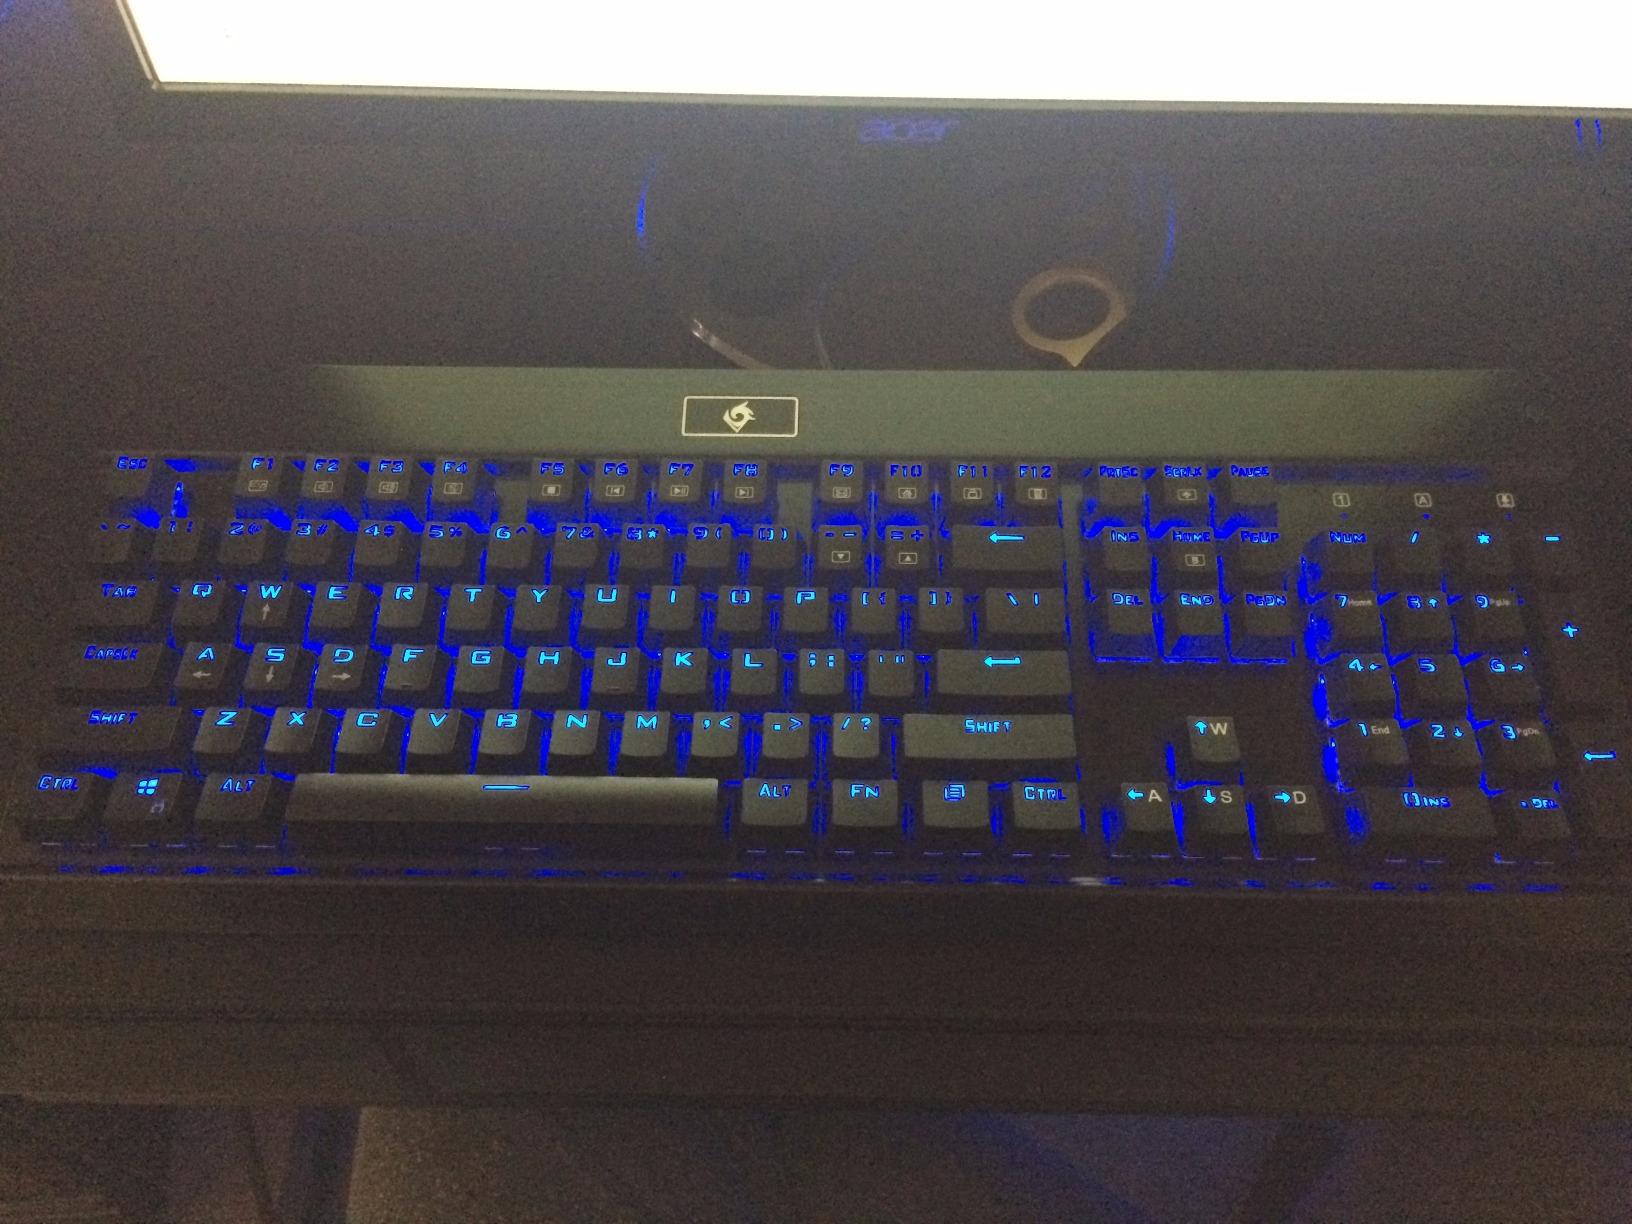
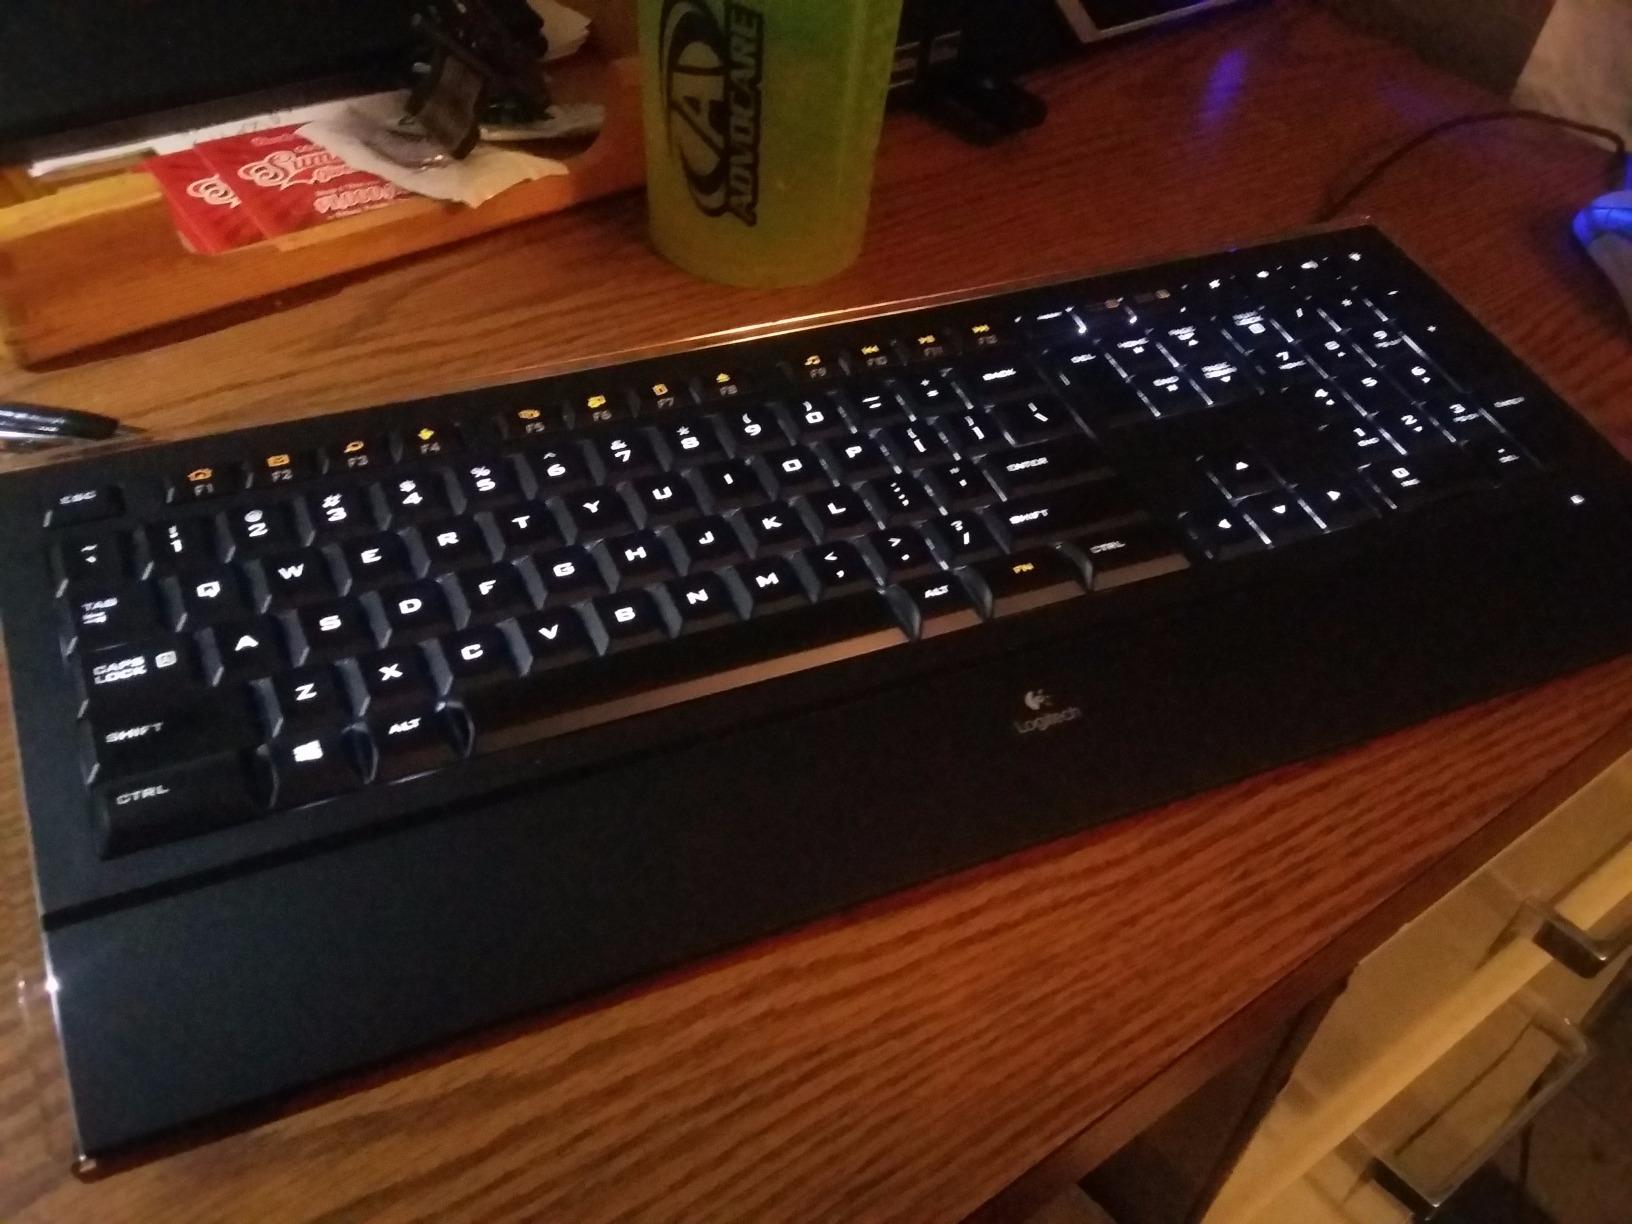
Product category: keyboard
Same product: no